Saltwater crocodile

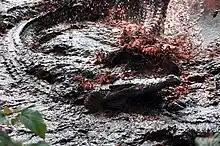
Saltwater crocodile tears apart a pig carcass for consumption

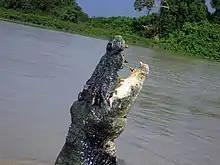
Saltwater crocodiles, even adults, can breach out of the water in upwards direction to capture food, although are most often seen to do so when coerced by bait, as seen here

The primary behaviour to distinguish the saltwater crocodile from other crocodiles is its tendency to occupy salt water. Though other crocodiles also have salt glands that enable them to survive in saltwater, a trait that alligators do not possess, most other species do not venture out to sea except during extreme conditions.